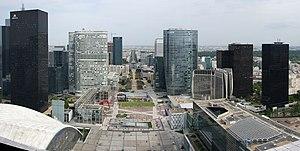
La Défense est un quartier d'affaires situé dans la métropole du Grand Paris en Île-de-France, le premier en Europe par l'étendue de son parc de bureaux, le deuxième en Europe pour le volume d’activités financières après la City de Londres et est classé quatrième quartier d’affaires le plus attractif du monde. Le quartier abrite notamment les sièges de nombreuses entreprises françaises et étrangères ainsi que l’autorité bancaire européenne. Il est situé en banlieue nord-ouest de Paris, dans le département des Hauts-de-Seine, sur les territoires des communes de Puteaux, Courbevoie, Nanterre et La Garenne-Colombes, à l'extrémité occidentale de l'axe historique qui commence au palais du Louvre et se poursuit par l'avenue des Champs-Élysées, l'Arc de triomphe de l'Étoile et au-delà jusqu'au pont de Neuilly et l'Arche de la Défense.
Bande de filles est un film dramatique français réalisé et écrit par Céline Sciamma, sorti en 2014.